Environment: real
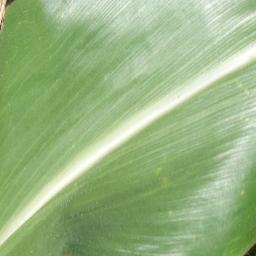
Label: healthy